The Rivals

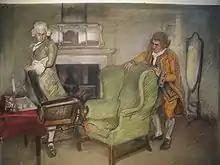
"Bob Acres and His Servant", illustration by Edwin Austin Abbey, c. 1895

The play is set in 18th-century Bath, a spa town that was famous for conspicuous consumption and fashion at the time. Wealthy, fashionable people went there to "take the waters", which were believed to have healing properties. Bath society was much less exclusive than London, and hence it provides an ideal setting for the characters.